Fur brigade

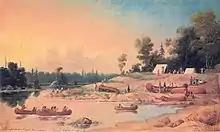
Paul Kane's "Encampment" shows a canoe brigade camp on the Winnipeg River in June 1848 being visited by a group of Saulteaux

Fur brigades began with the need to transport furs trapped during the winter to markets, where the furs could be exchanged for European trade goods. They evolved from small brigades of canoes from native villages traveling to meet fur traders at pre-selected meeting places to traders going out in canoes to meet the trappers in their home territory with forts or posts being established along the way.